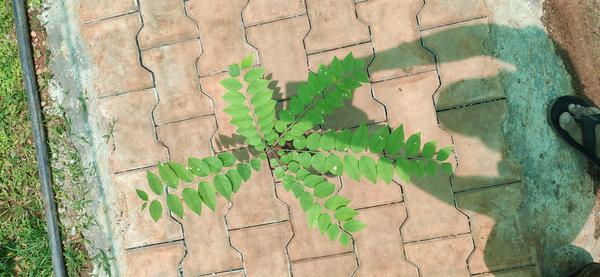
Plant: Amla